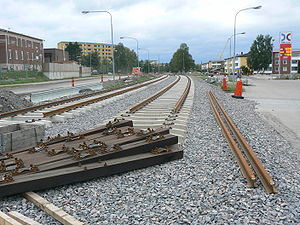
Norrköpings spårvägar / Aktuelt
Bygningen af sporvej i Hageby i juli 2009
Norrköpings spårvägar er et sporvejssystem i den svenske by Norrköping. Anlæggelsen af sporvejene begyndte i 1902. De fik fra begyndelsen elektrisk drift. I 1904 blev den første linje indviet. I midten af 1920'erne åbnedes den anden linje: linje 1, en ringlinje i de centrale dele, og linje 2 Västra station – Drottninggatan – Marielund. Systemet har maksimalt haft fire linjer, men siden 1966 er der blot to af dem tilbage: linjerne 2 og 3. Begge er dog blevet forlænget siden da. Linje 2 løber nu fra Fridvalla via Trumpetaregatan i Hageby og til Kvarnberget og linje 3 forbinder Klockaretorpet med Vidablick. Sporvidden er 1435 mm.